Speed limits in Ireland

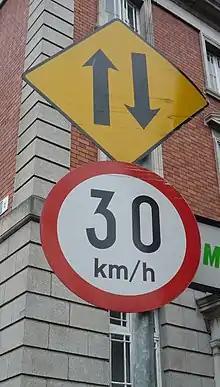
30 km/h sign

In February 2012 Leo Varadkar, then Minister for Transport, Tourism and Sport, tasked a working group with reviewing speed-limit policy and implementation. Its report, published in 2013, identified two key issues: inconsistency of limits between similar roads, and inappropriateness of limits on some roads. It found the default limits were unsafely high on many minor roads where they applied. It recommended the introduction of a "rural speed limit" sign, to emphasise that the statutory maximum speed was not necessarily a safe speed.